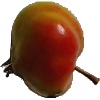
Label: Apple Red Yellow 2